Kikaider Reboot

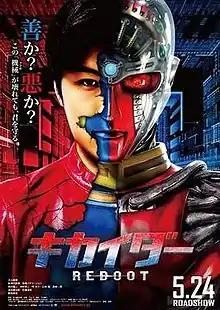
Theatrical poster

, also known as Kikaider: The Ultimate Human Robot, is a 2014 Japanese science fiction tokusatsu film directed by Ten Shimoyama. The film is a reboot of the "Kikaider" franchise created by Shotaro Ishinomori.